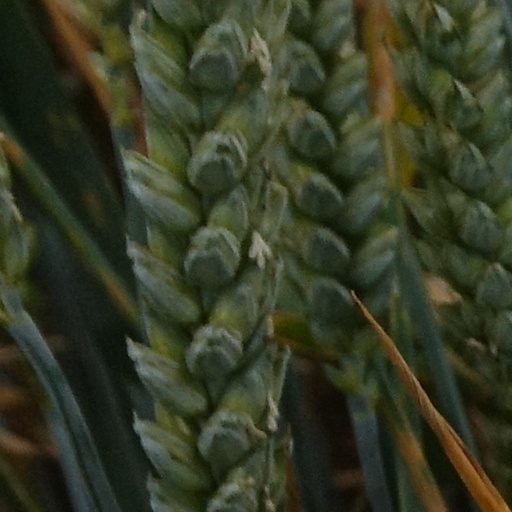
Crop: wheat